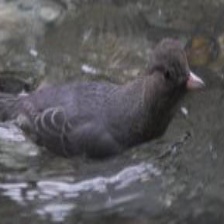
Species: AMERICAN DIPPER
Scientific name: CINCLUS MEXICANUS